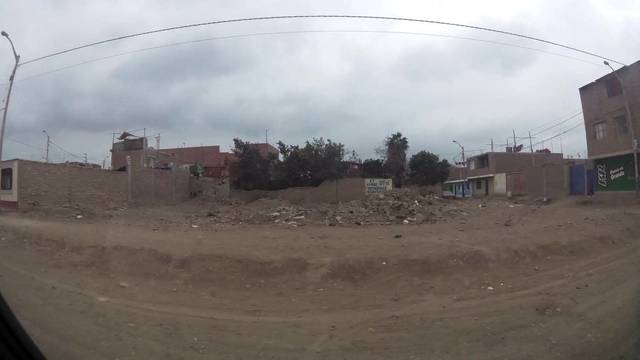
Region: Peru
Coordinates: -11.503, -77.221